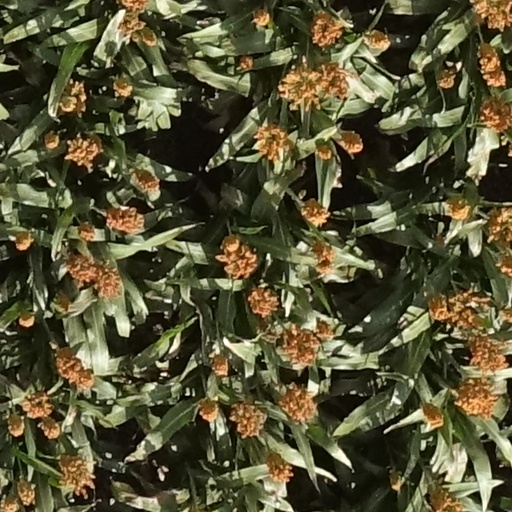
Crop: sorghum